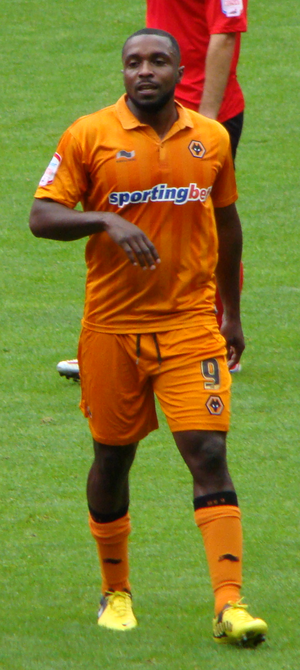
Sylvan Ebanks-Blake
Sylvan Augustus Ebanks-Blake er en engelsk fodboldspiller-angriber der i øjeblikket spiller for Telford United.